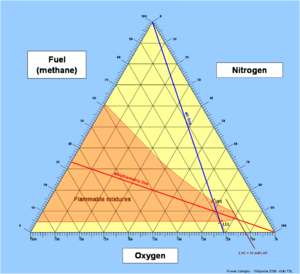
La concentration limite en oxygène, ou concentration minimale en oxygène, est la concentration minimale en oxygène dans un mélange gazeux contenant un gaz ou une vapeur combustible, de l'oxygène avec un gaz inerte et permettant une inflammation si une source d'ignition suffisante est mise en contact avec le mélange. Il faut distinguer la concentration limite en oxygène de l'indice limite d'oxygène : la première valeur mesure la concentration en oxygène pour permettre une ignition du mélange alors que la deuxième mesure la concentration pour maintenir une combustion existante.